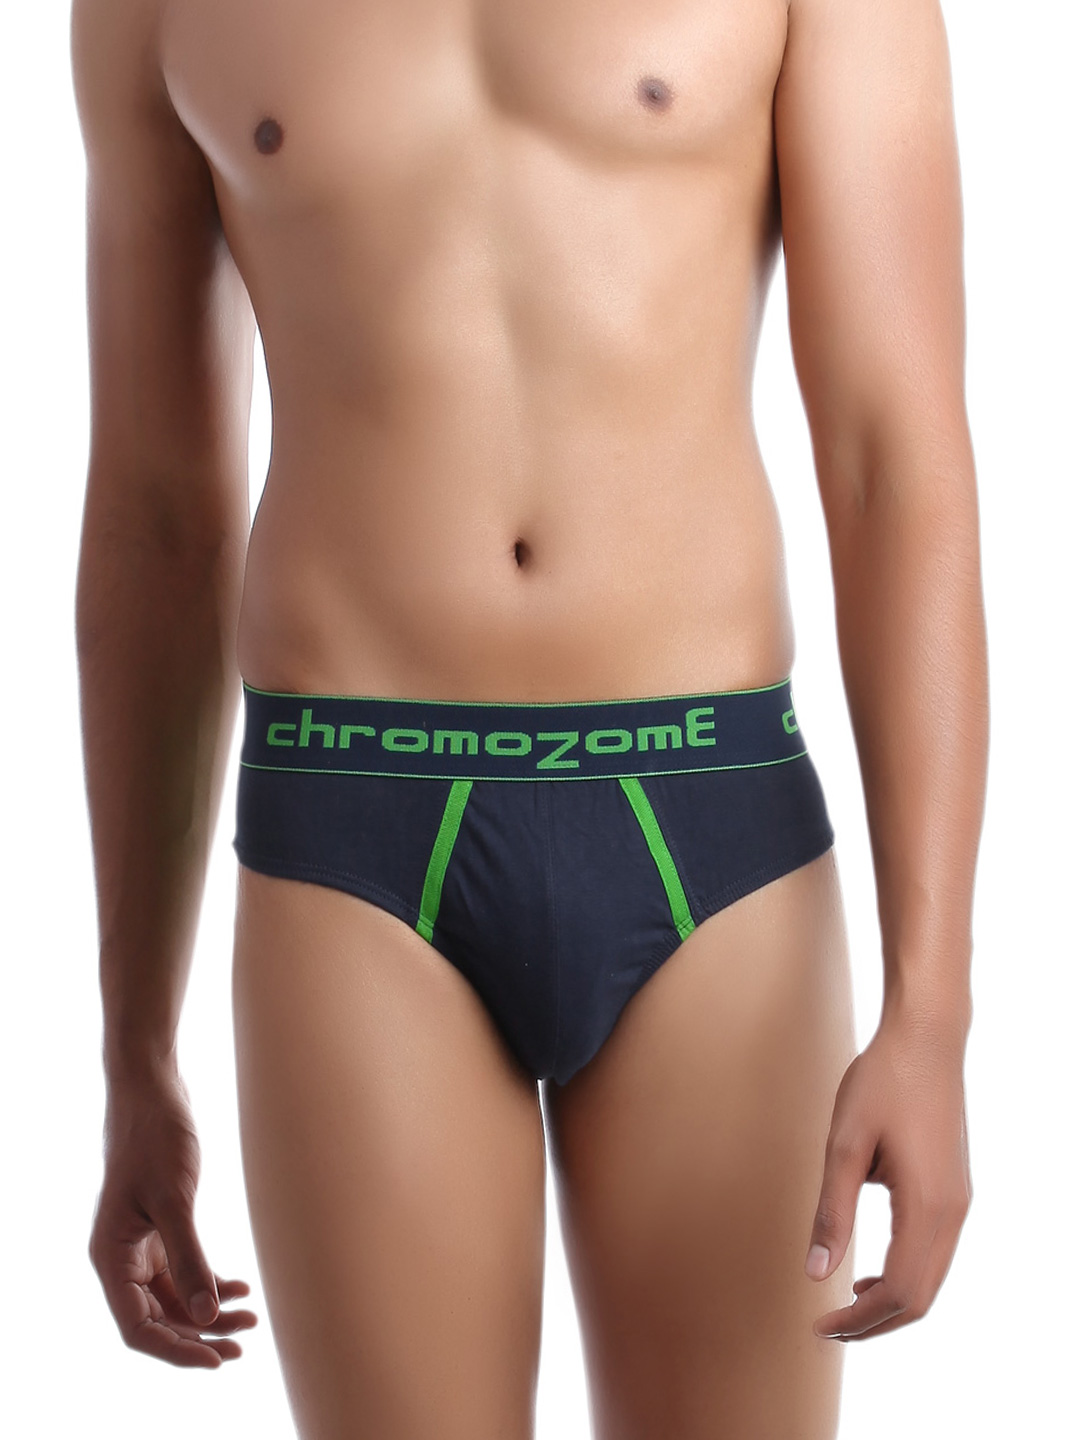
Chromozome Men Navy Blue Brief
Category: Apparel / Innerwear / Briefs
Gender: Men
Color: Navy Blue
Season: Summer 2016
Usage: Casual